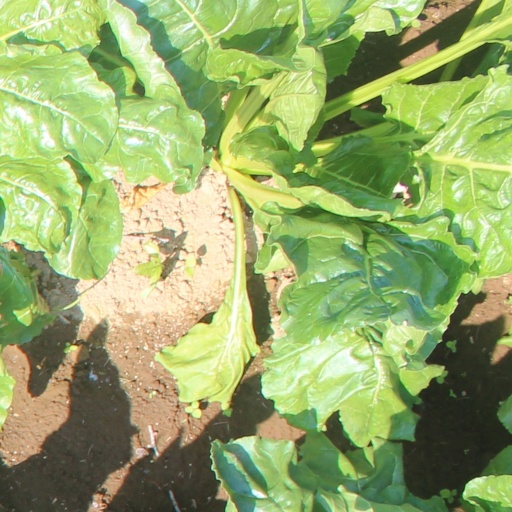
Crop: sugar beet